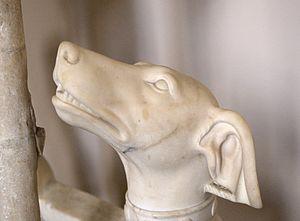
Statue de Méléagre (détail), copie romaine d'un original en bronze grec, v. 340-330 av. J.-C.